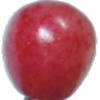
Label: Cherry Rainier 1